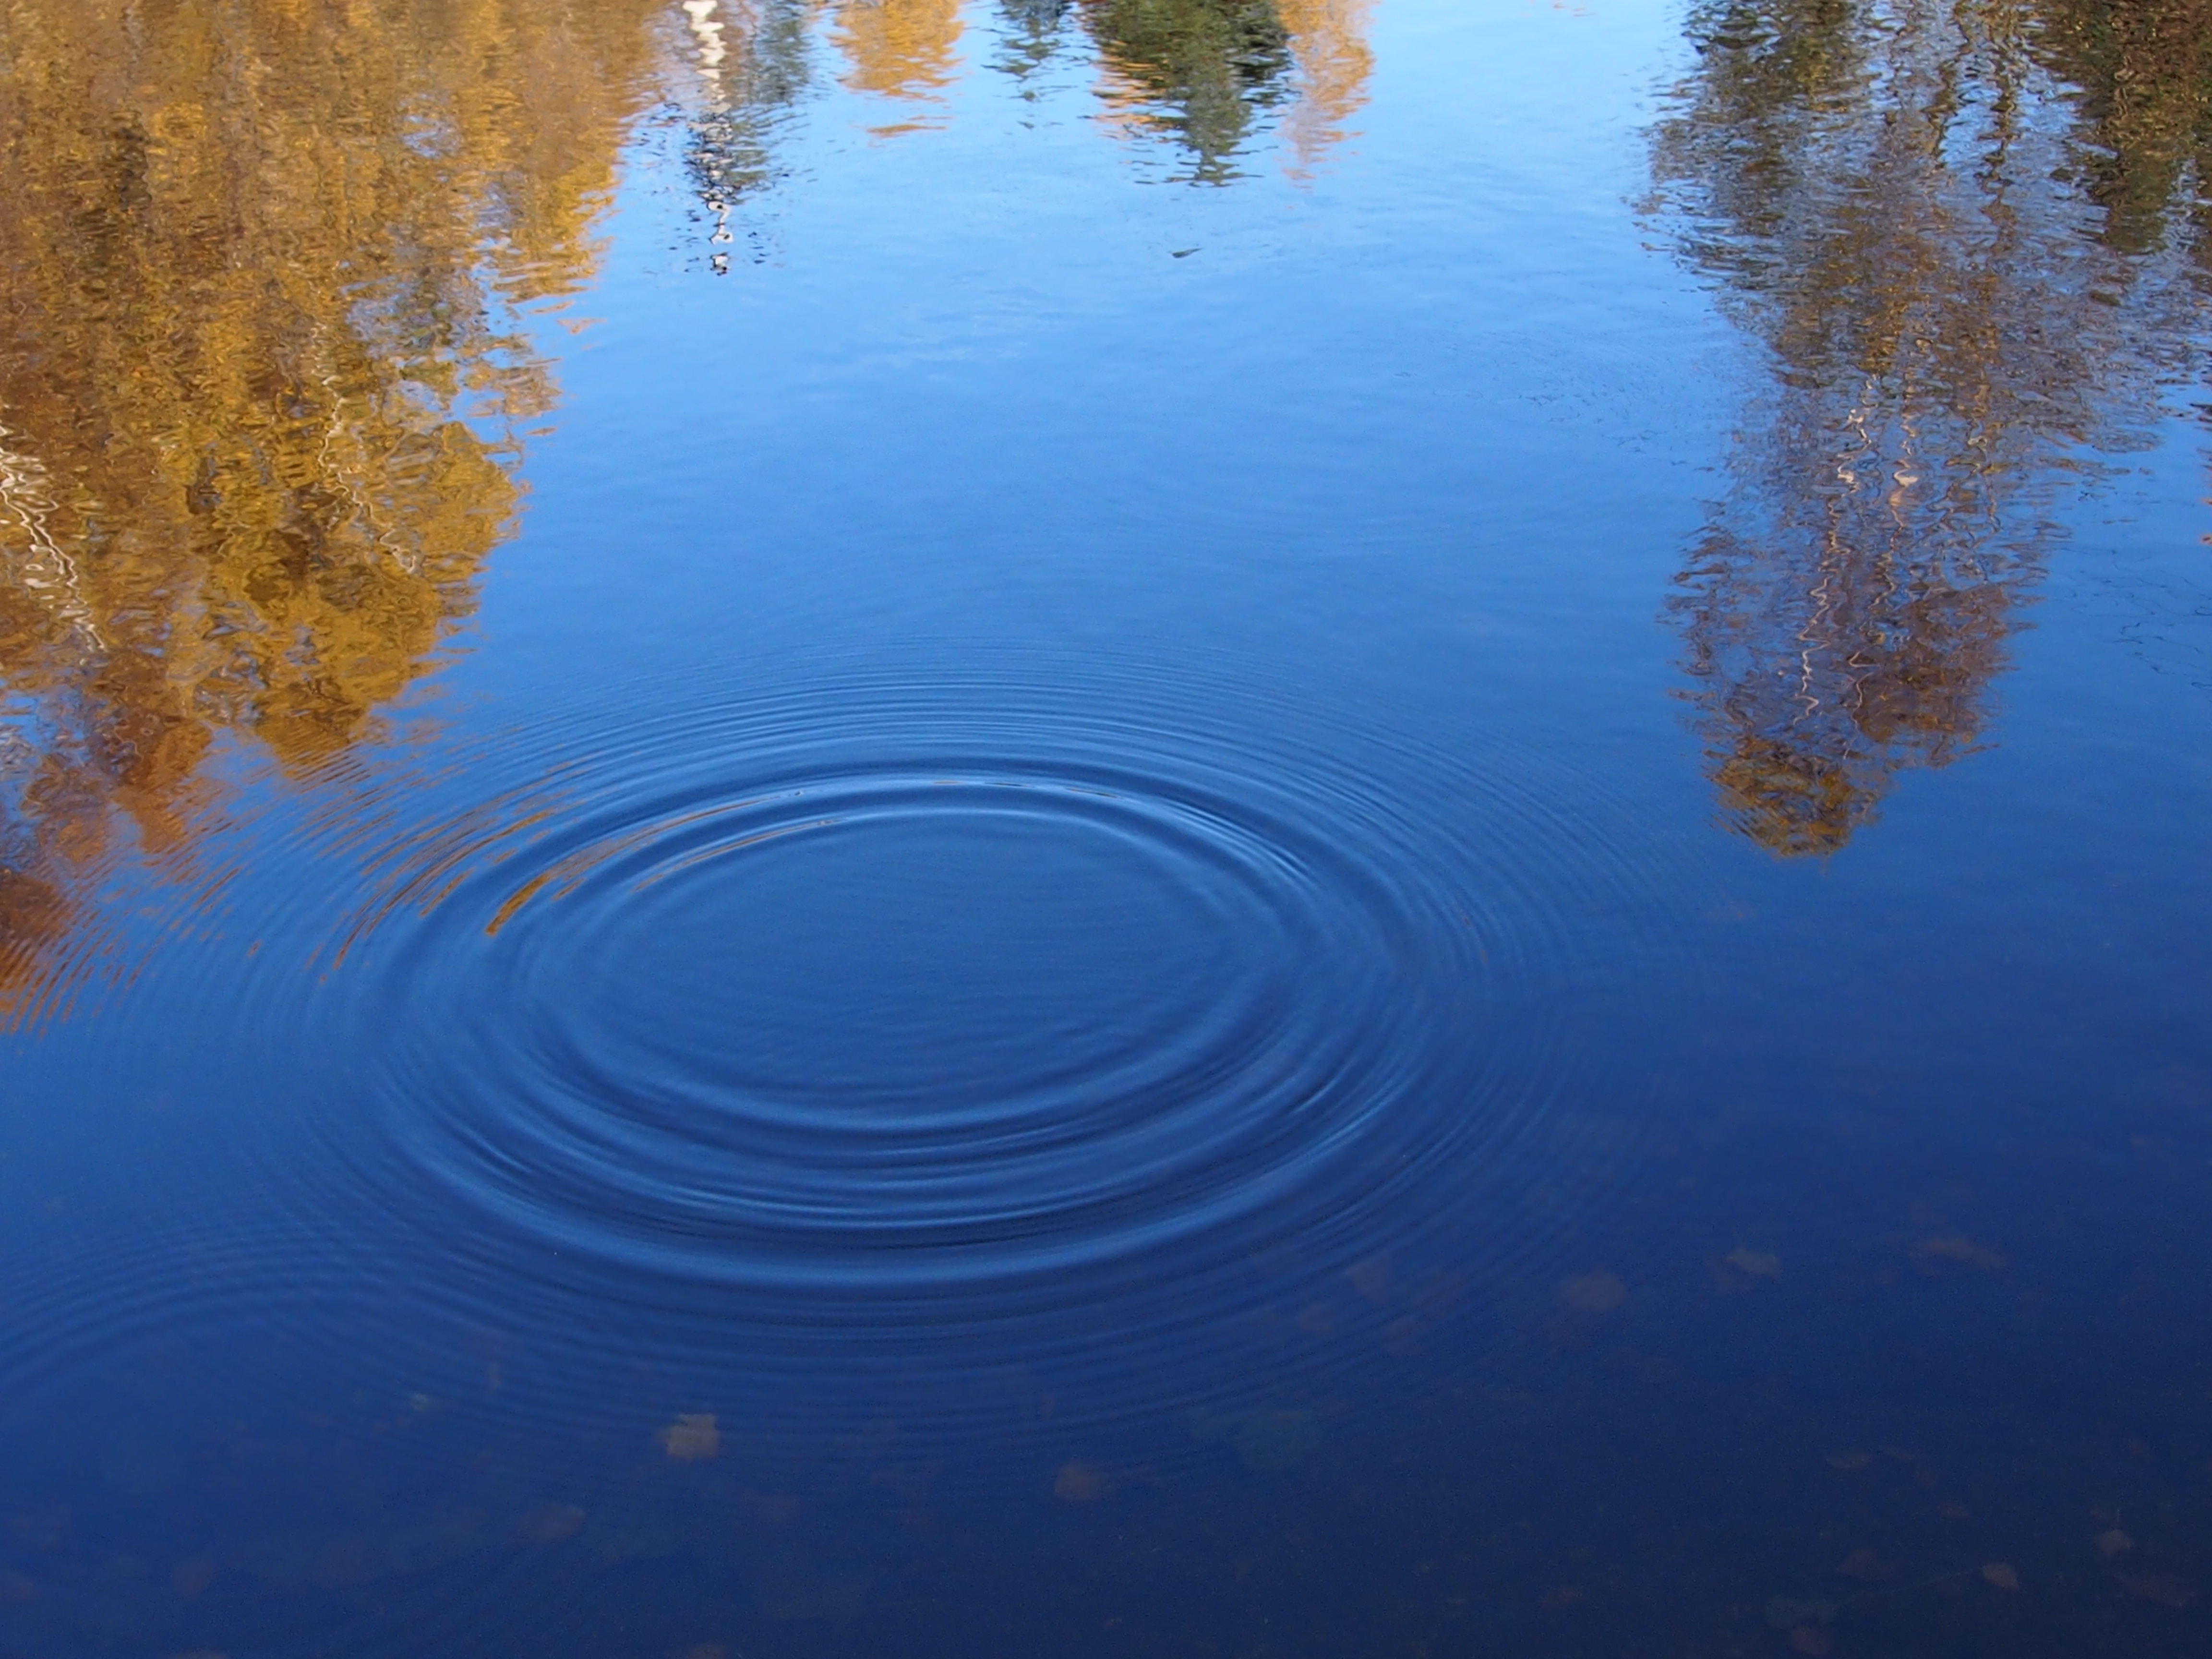
sea, water, sunlight, leaf, wave, lake, pond, reflection, autumn, body of water, surface, bank, water level